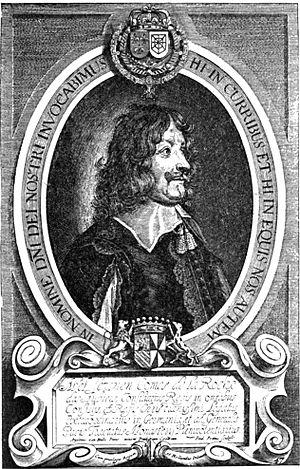
Le Parlement du Dauphiné ou Parlement de Grenoble, est une cour souveraine de justice sous l'Ancien Régime français.